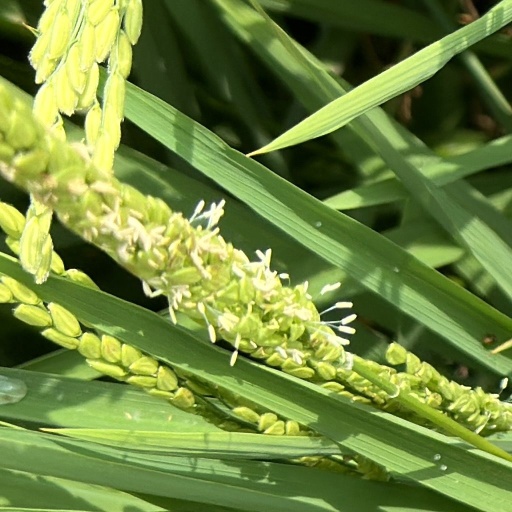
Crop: rice